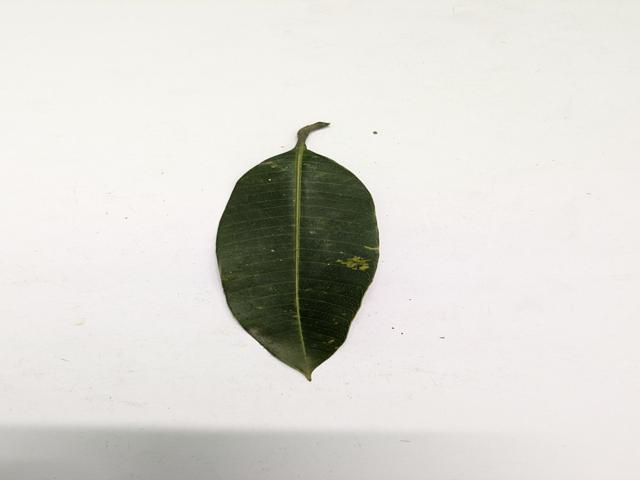
Mango leaf variety: Haribhanga